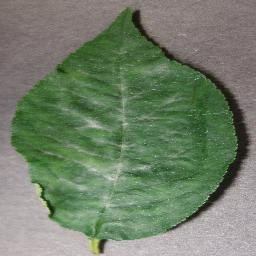
Label: Cherry___Powdery_mildew